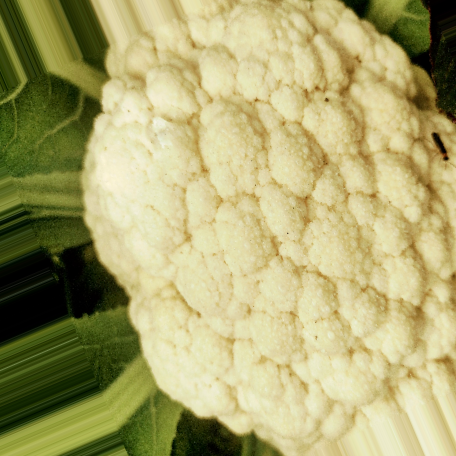
Label: Disease Free